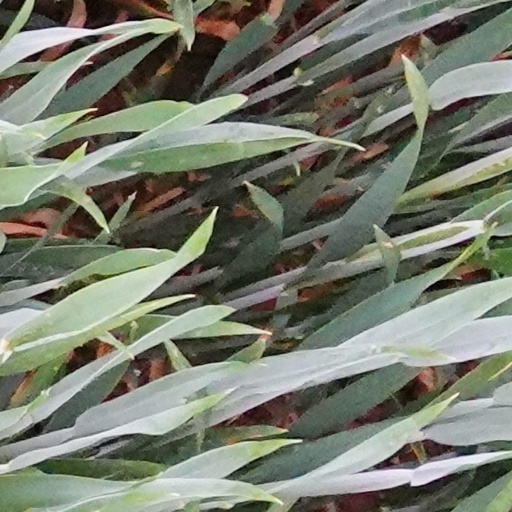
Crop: wheat